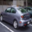
Label: automobile